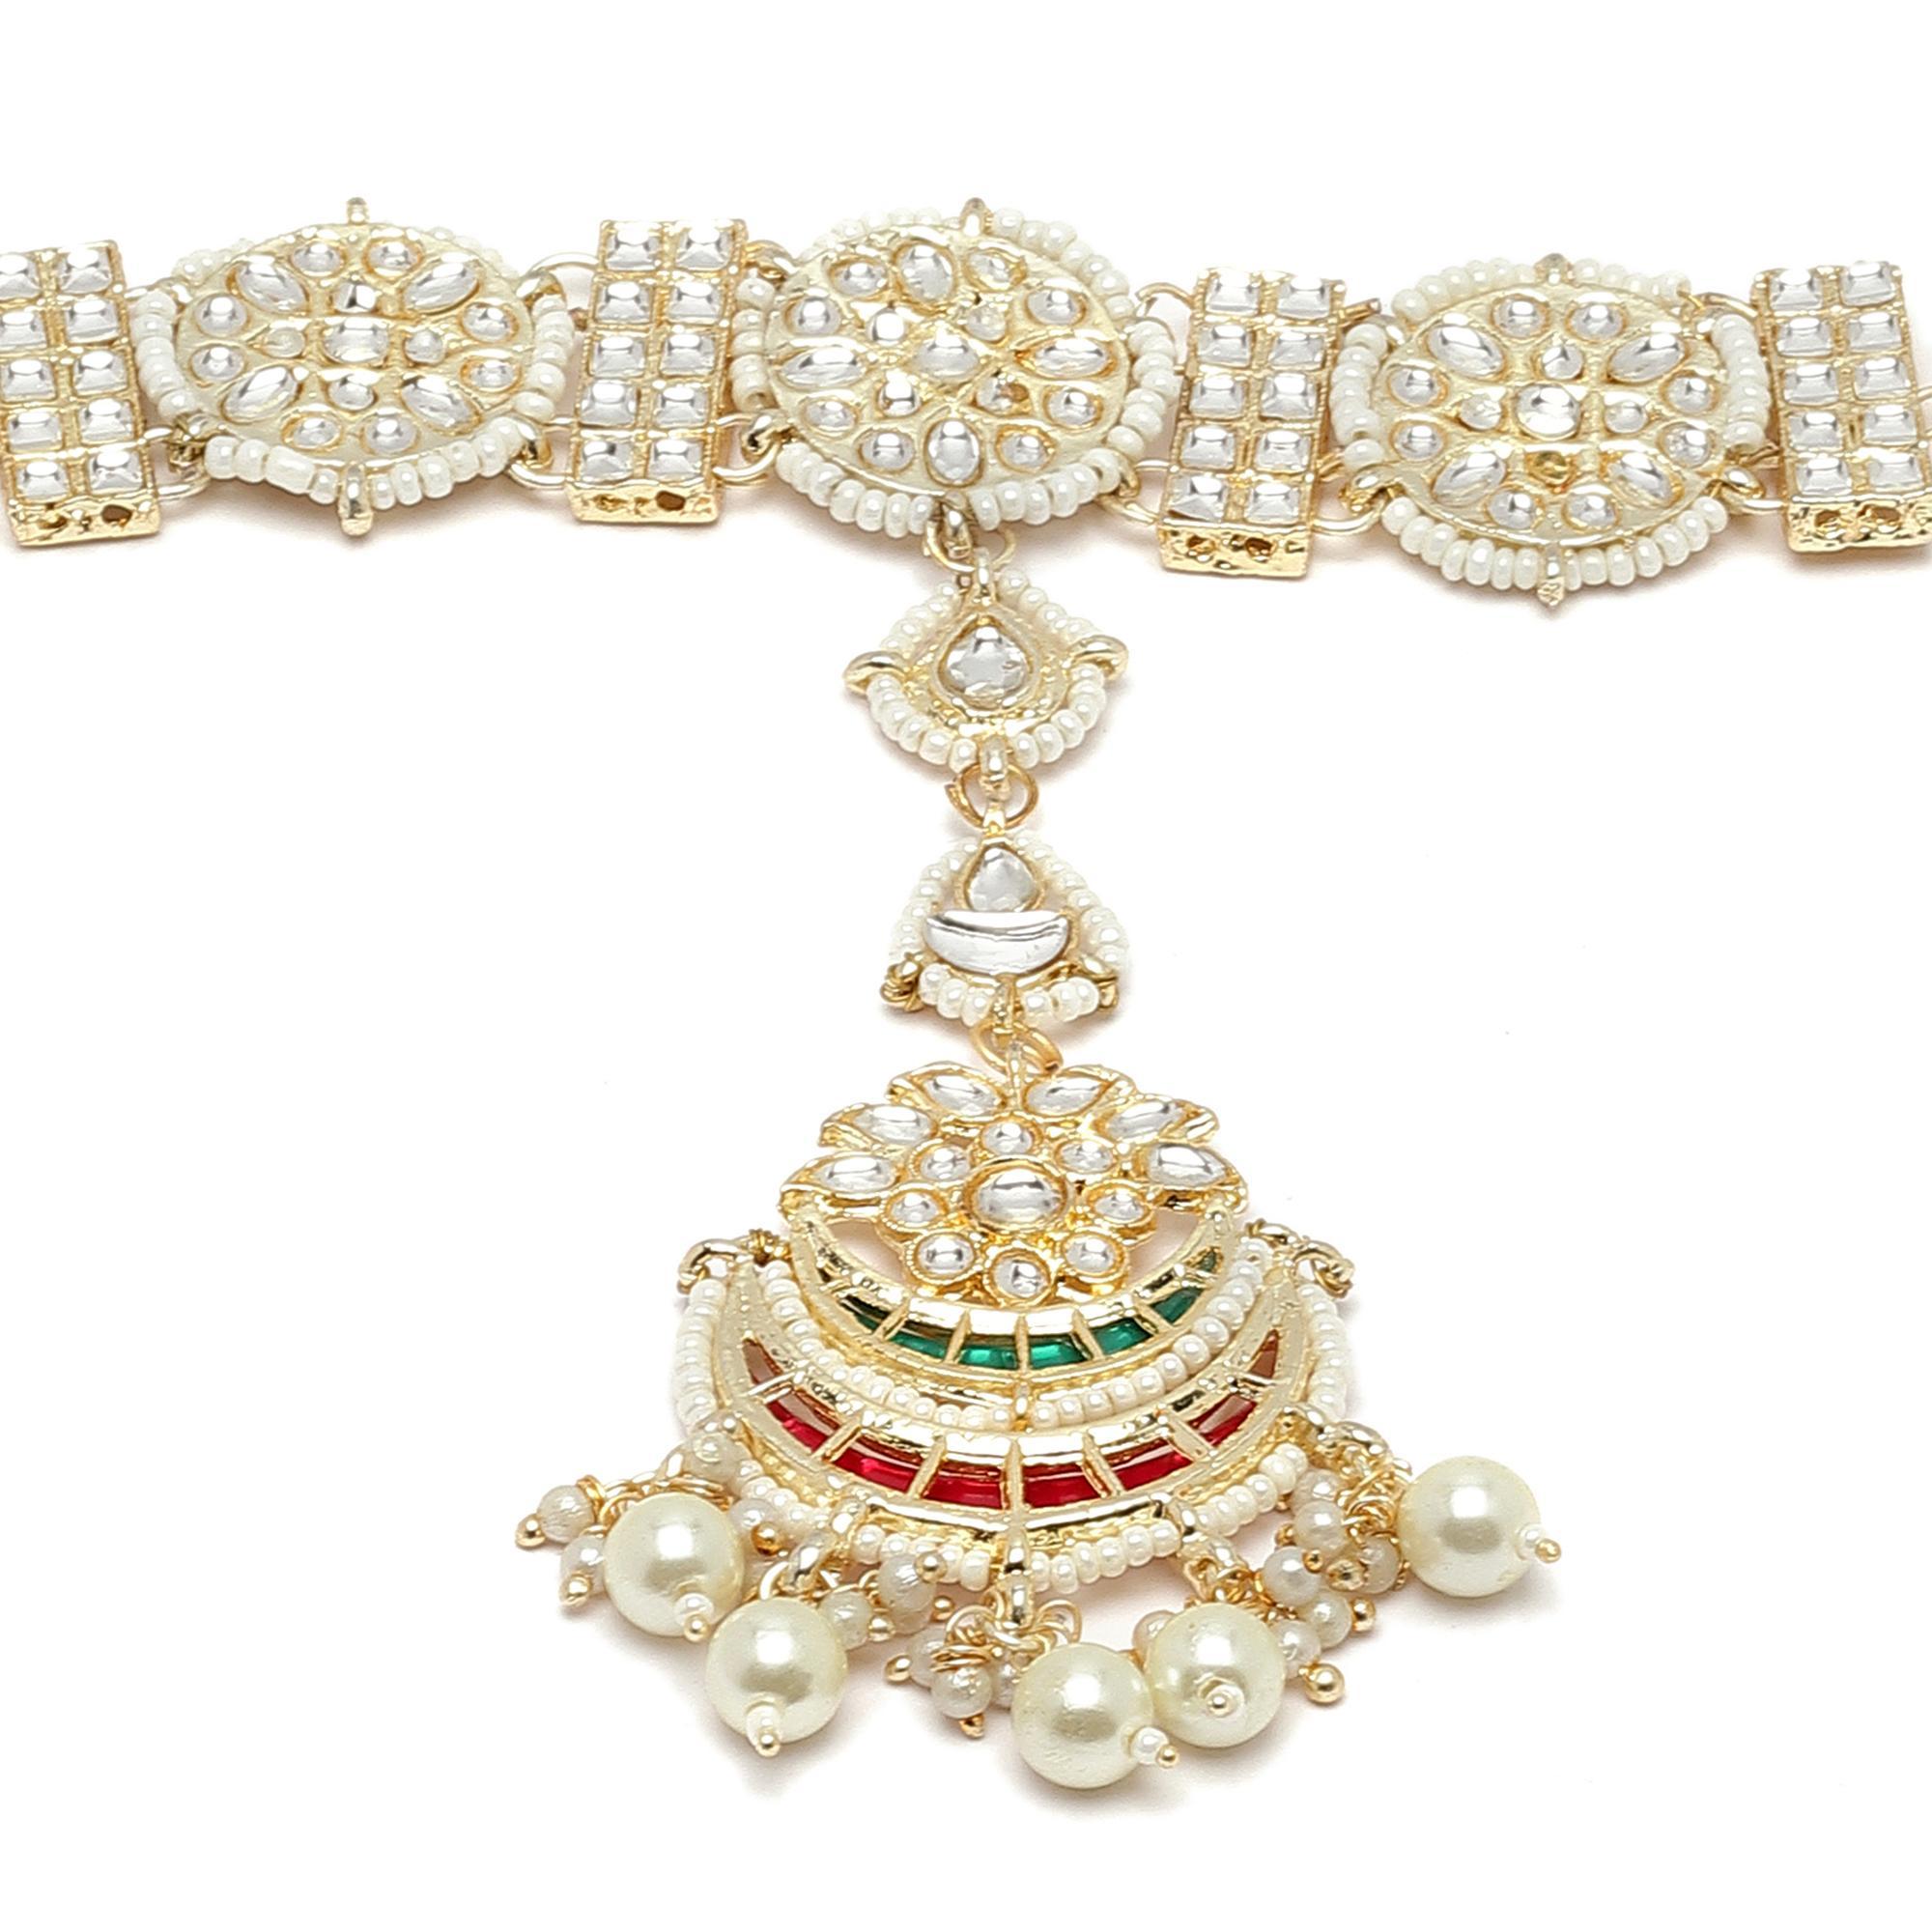
Zeneme Gold-Plated White Kundan Studded Borla Style Vilandi Crescent Shaped Sheeshphool For Women
Type: Traditional Jewellery
Brand: Zeneme
Price: Rs. 349
 Stylish party wear sheeshphool - zeneme fashion jewellery presents these stylish sheeshphool which are suitable for all occasions office wear, wedding and party wear. The colour complements all outfits and may be worn as a statement piece to any occasion. The designer artificial jewellery at zeneme is available in various designs and patterns like floral design, heart shape design, dancing peacock, crystal design and many more. The imitation designer jewellery that will go with your outfit and style up your fashion statement with variable designs and patterns to give you charming and elegant look is available at zeneme. Zeneme has huge collection of designer imitation jewellery like american diamond jewellery collection, gold plated jewellery collection, temple jewellery collection, valentine collection, jewellery combos and many more.
Features: What you get - gold-plated vilandi crescent shaped sheeshphool, has white kundan studded details, secured with hook closure. ,Luxury gifting idea - give a meaningful and luxurious gift with zeneme jewellery.,Material craftsmanship - finest quality stones and environmentally friendly nonprecious metals are used for making the jewelry set.,Jewellery care - keep the jewellery away from direct heat, water, perfumes, deodorants and other strong chemicals as they may react with the metal or plating.,Nickel free and lead free as per international standards that makes it very skin friendly.,It is safe for wearing for long hours. Exquisite handwork is required since some crystals are too small to pick my fingers, really hard and time-consuming.,Store the jewellry when not in use in a storage box or a cloth pouch to retain its shine.,The plating is non-allergic and safe for all environments. . Dimensions - band length - 26 cm band width - 9.5 cm weight - 48 gm
Included: Pack Of 1 X Kundan Studded Vilandi Crescent Shaped Sheeshphool